Ramona (2022 film)

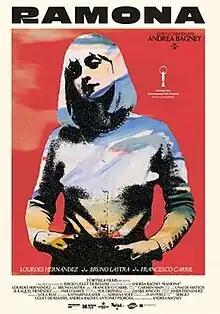
Film poster

Ramona is a 2022 Spanish independent comedy film written and directed by Andrea Bagney in her feature film directorial debut which stars Lourdes Hernández as the title character alongside Bruno Lastra and Francesco Carril. It is primarily shot in black and white.